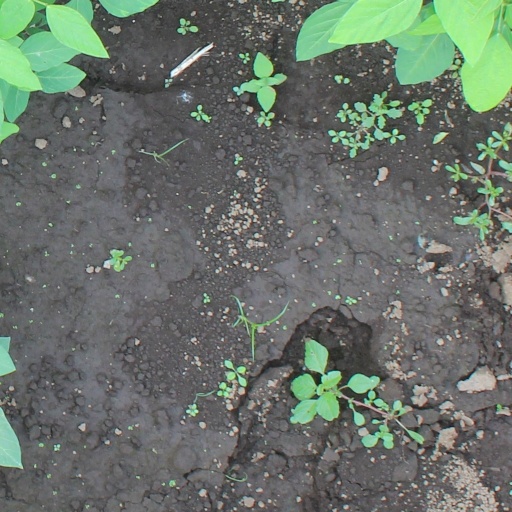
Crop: soybean